Nationale Tentoonstelling van Vrouwenarbeid 1898

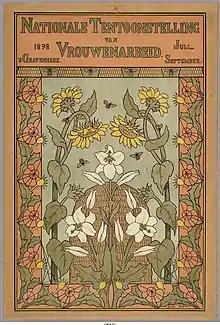
Vrouwenarbeid

Nationale Tentoonstelling van Vrouwenarbeid 1898 (literary: 'National Exhibition of Women's Work') was a national exhibition which took place in The Hague in The Netherlands 9 July – 21 September 1898.